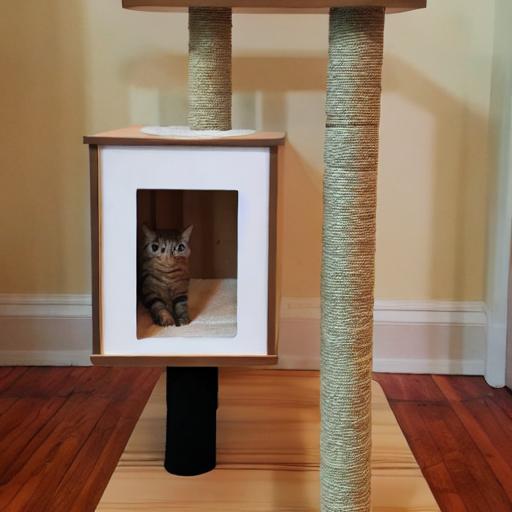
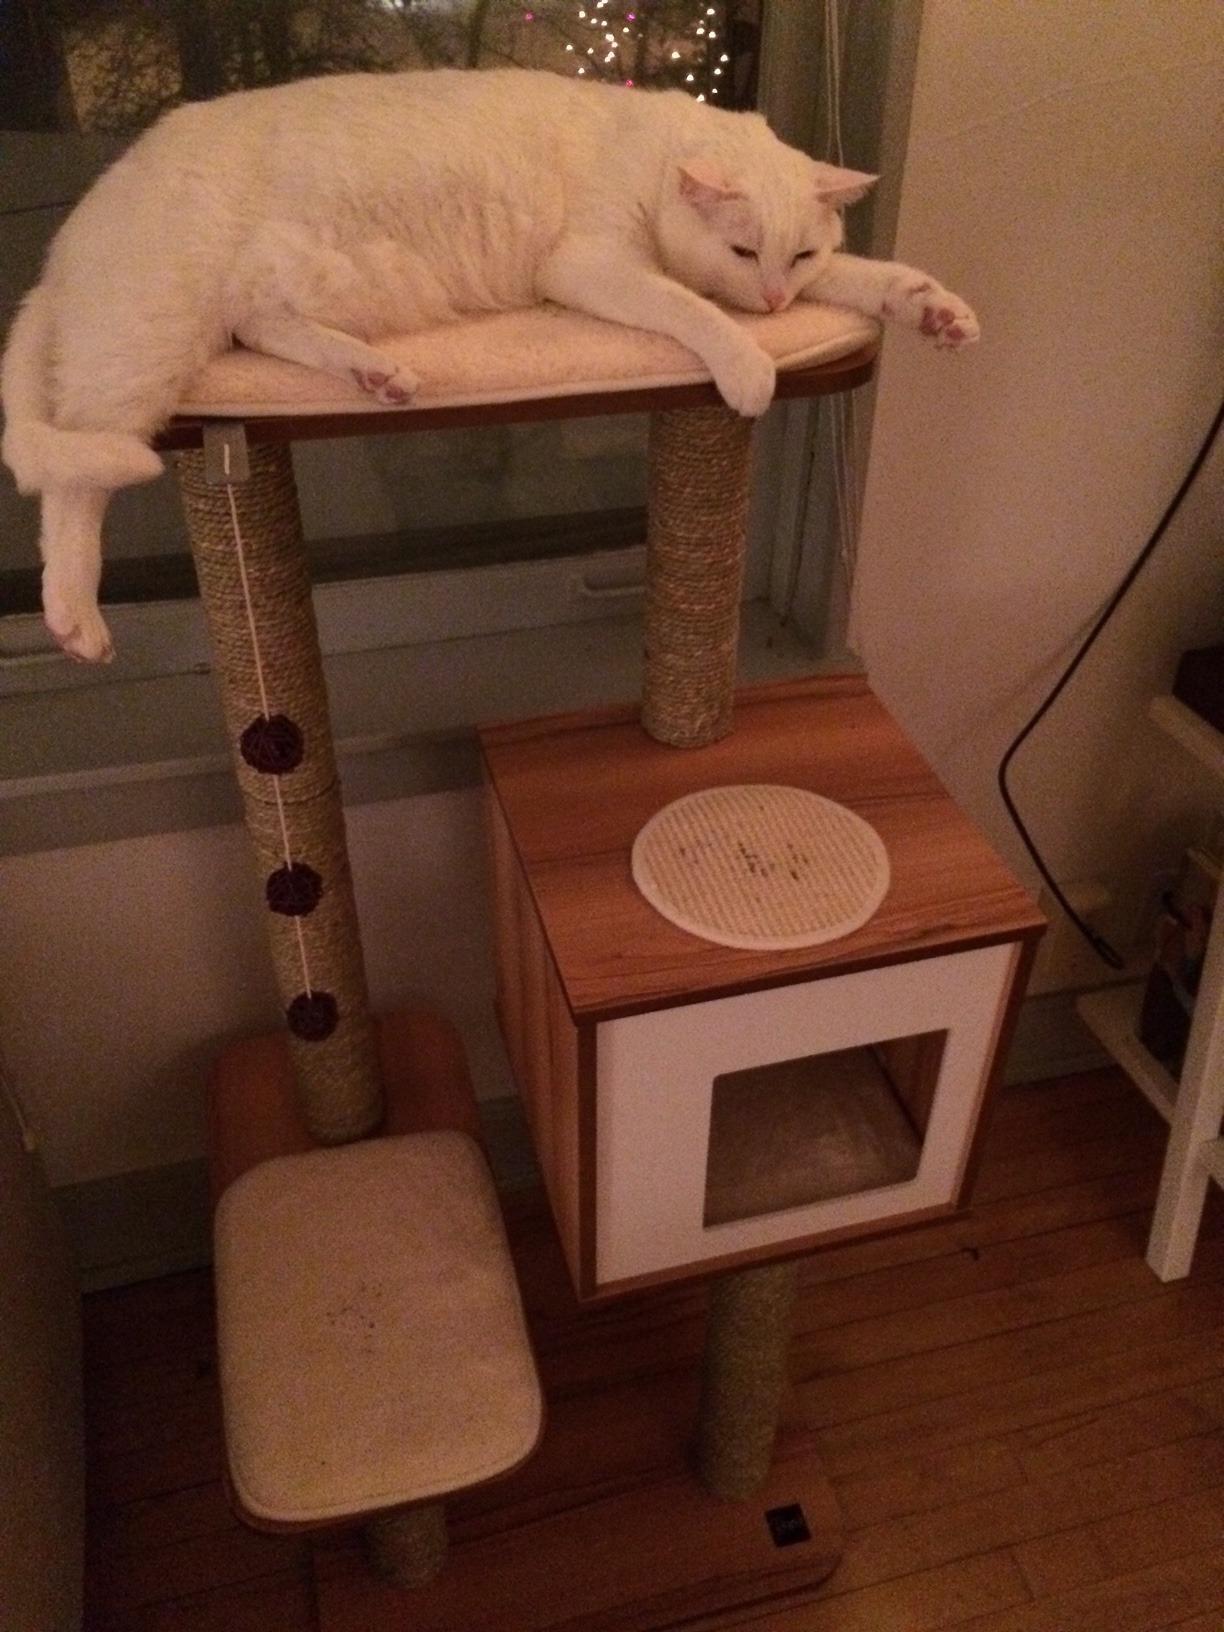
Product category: items_cat tree
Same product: no